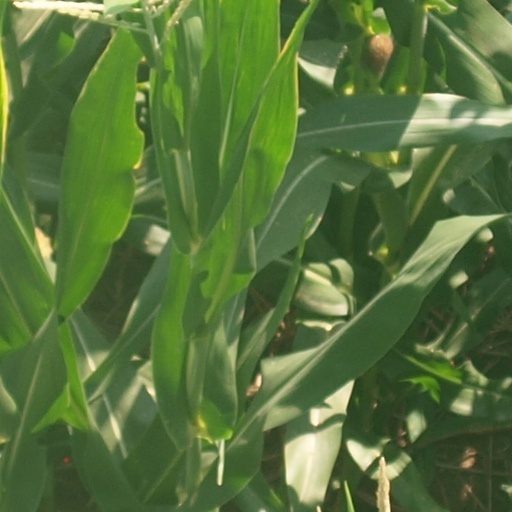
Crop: maize; corn